History of Michigan Wolverines football in the Elliott years

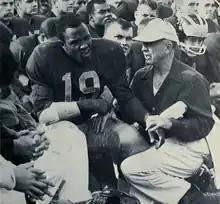
Dave Raimey in 1963

During the Elliott years, Michigan compiled a 4–6 record in its annual Little Brown Jug rivalry game with the Minnesota Golden Gophers. Murray Warmath was the head coach at Minnesota throughout the Elliott years. Significant games during the Elliott-Warmath years include: